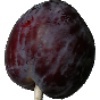
Label: Plum 1